Estonian Soviet Socialist Republic

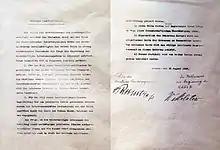
According to the 23 August 1939 Nazi-Soviet Pact Finland, Estonia, Latvia, Lithuania were divided into German and Soviet "spheres of influence" (German copy)

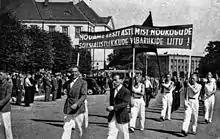
Soviet-organised rally in Tallinn, July 1940

The Nazi-Soviet Pact which was signed on 23 August 1939, a week before the outbreak of World War II, assigned Estonia to the Soviet "sphere of influence". On 24 September 1939, warships of the Soviet Navy blocked the major ports of Estonia, a neutral country, and Soviet bombers began patrolling over and around its capital city Tallinn. Moscow demanded that Estonia allow the USSR to establish Soviet military bases on its territory and station 25,000 troops in these bases "for the duration of the European war". The government of Estonia yielded to the ultimatum, signing the corresponding mutual assistance agreement on 28 September 1939.